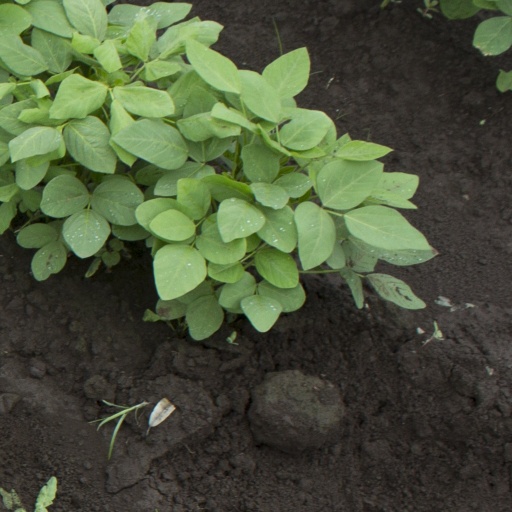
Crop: soybean